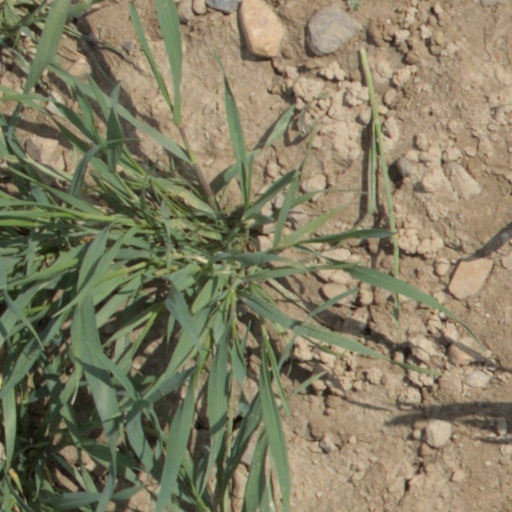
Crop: wheat